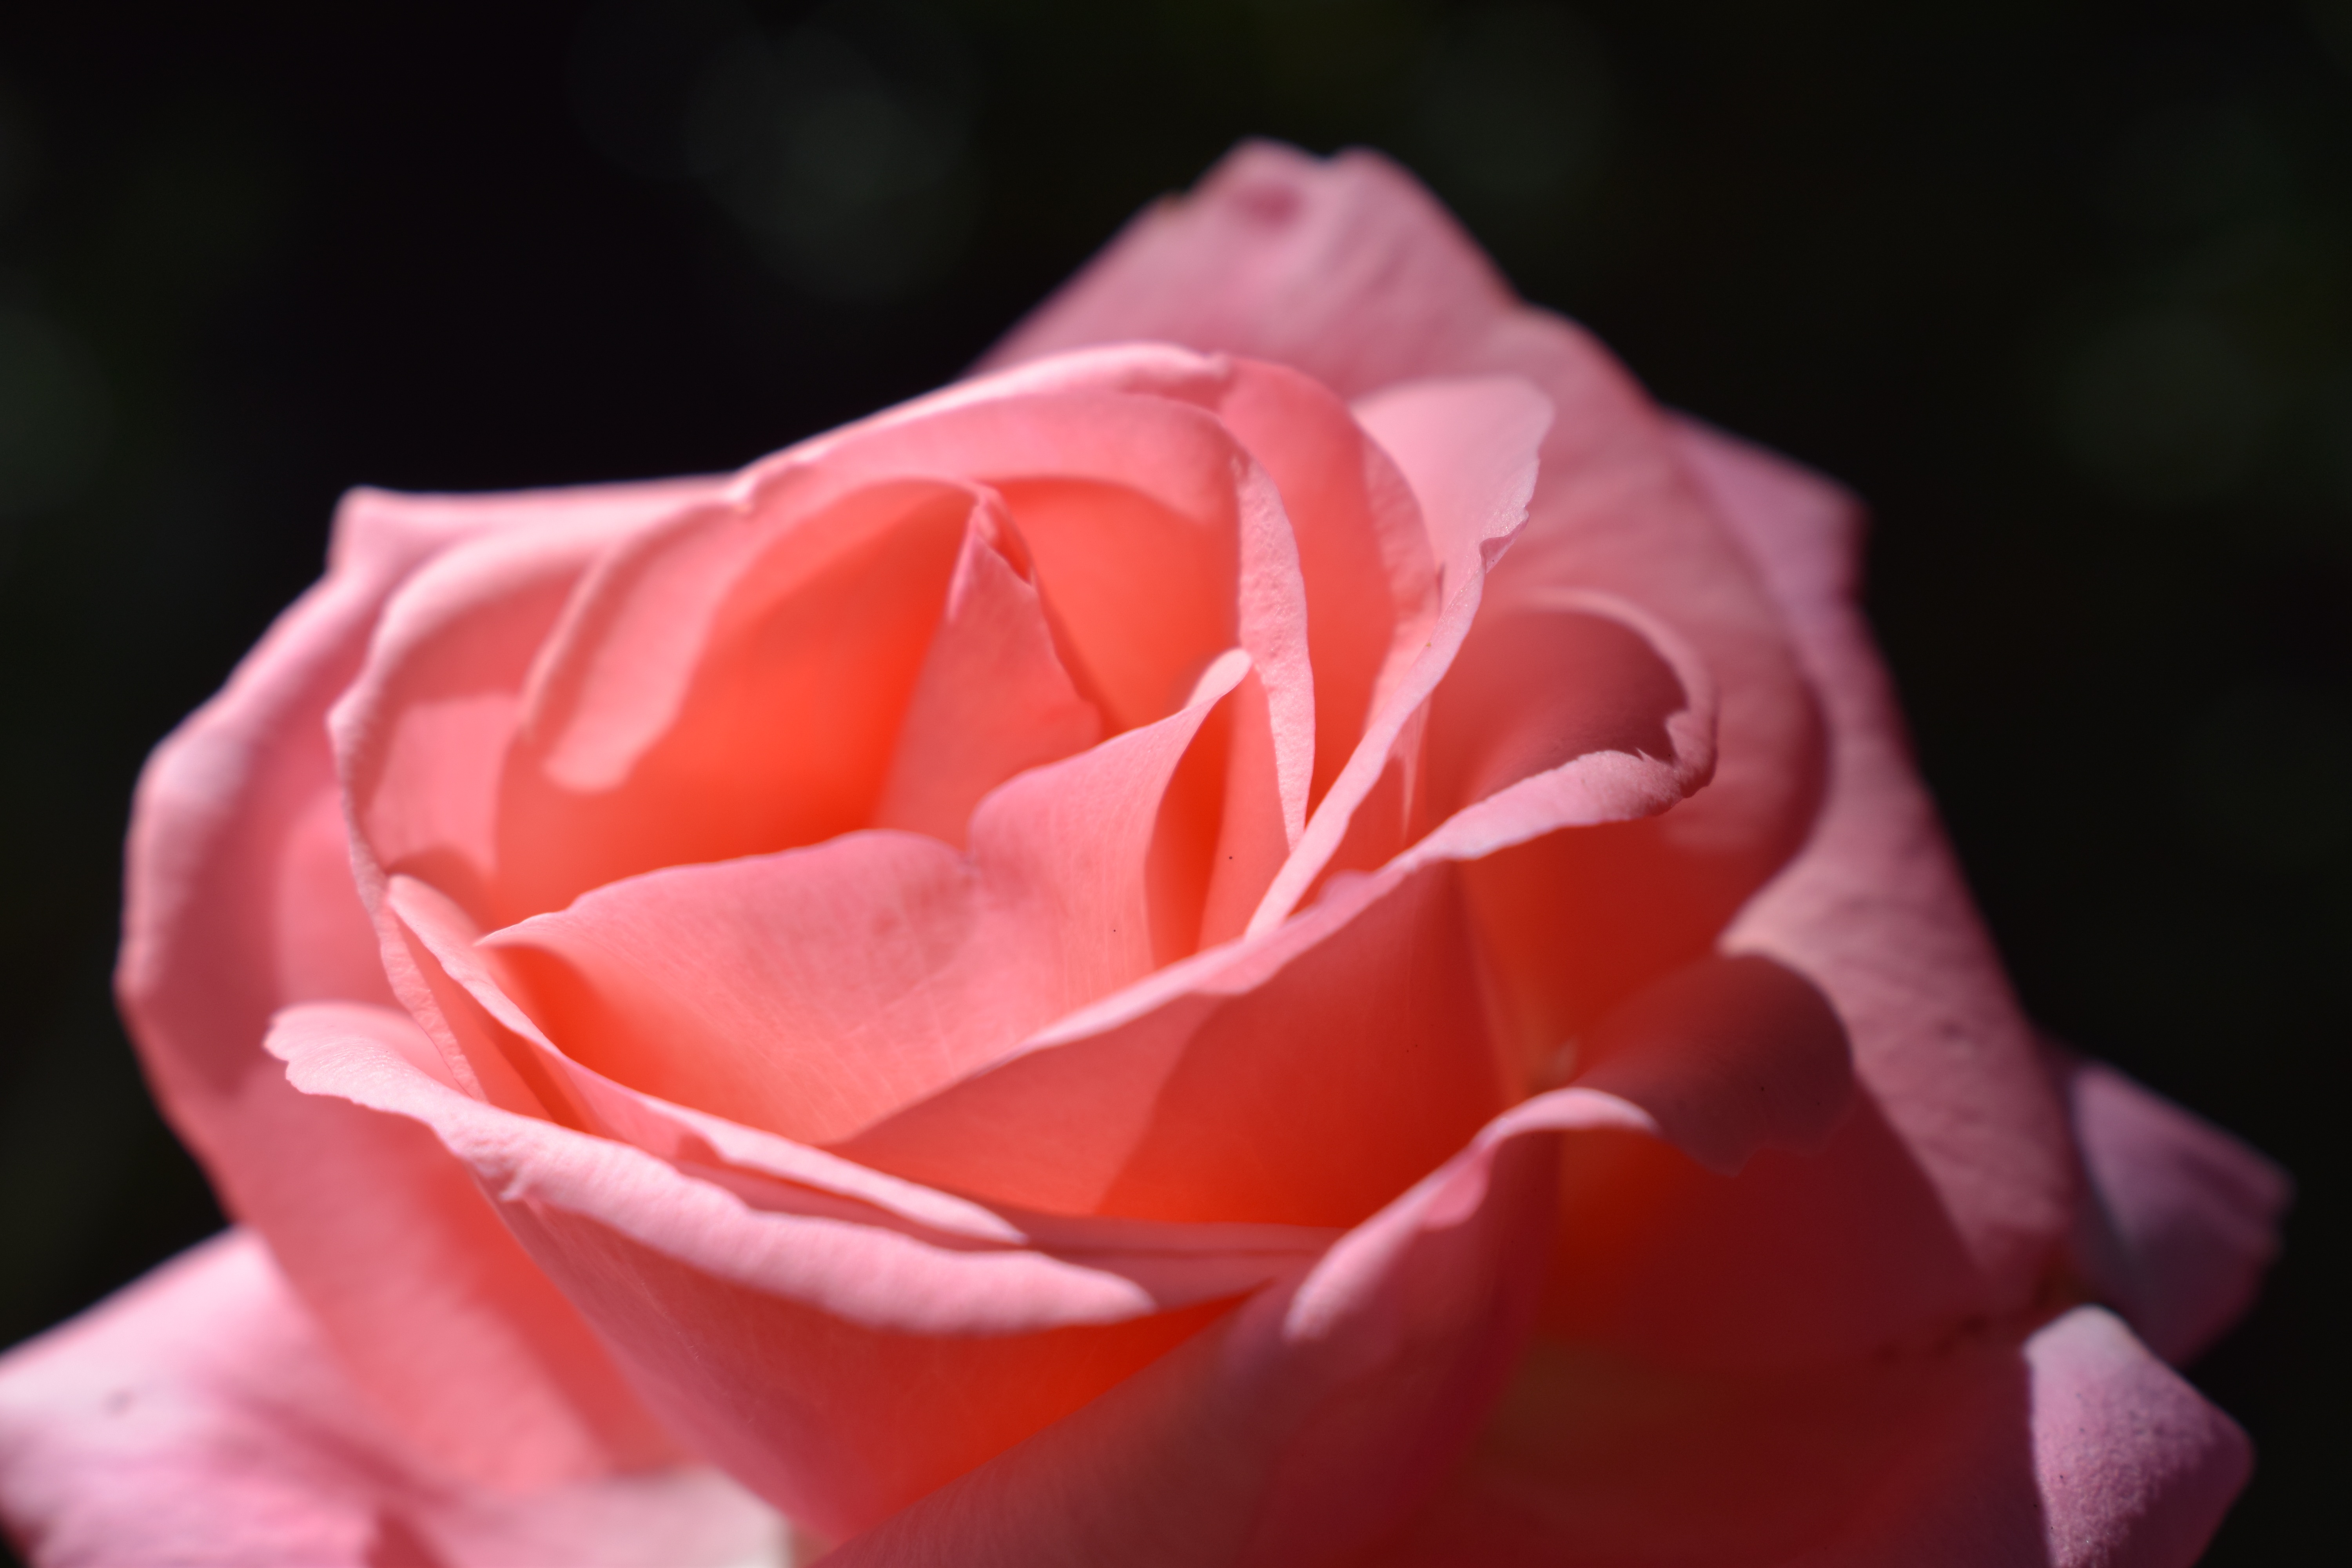
plant, flower, petal, rose, red, pink, close up, floribunda, macro photography, flowering plant, garden roses, rose family, land plant, rose order